List of Late Quaternary prehistoric bird species

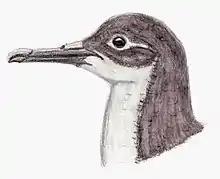
Lava shearwater ("Puffinus olsoni")

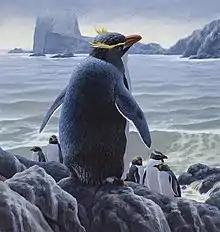
Chatham penguin ("Eudyptes warhami")

The group that includes modern boobies, gannets and cormorants.